Gli sposi malcontenti

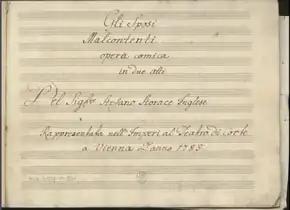
Title page of score in Dresden for "Gli sposi malconteni" by 'Stefano Storace Inglese'

At the première, Nancy's voice failed during the performance, and it took her some weeks to recover. Nevertheless, the opera was a success, with further performances at the Burgtheater.